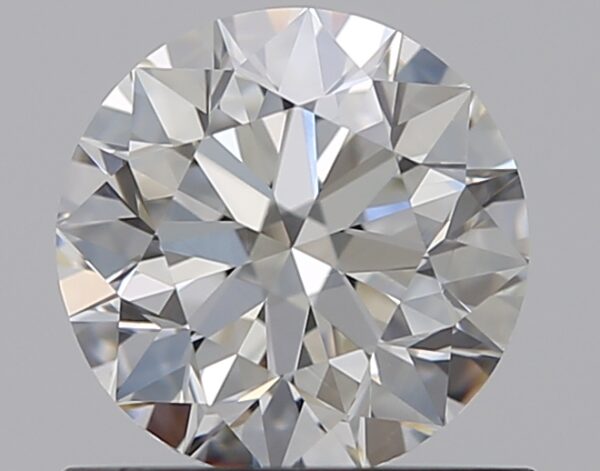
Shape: round
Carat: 0.8
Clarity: VVS2
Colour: H
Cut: EX
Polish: EX
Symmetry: EX
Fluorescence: N
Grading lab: GIA
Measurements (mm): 5.87 x 5.91 x 3.7